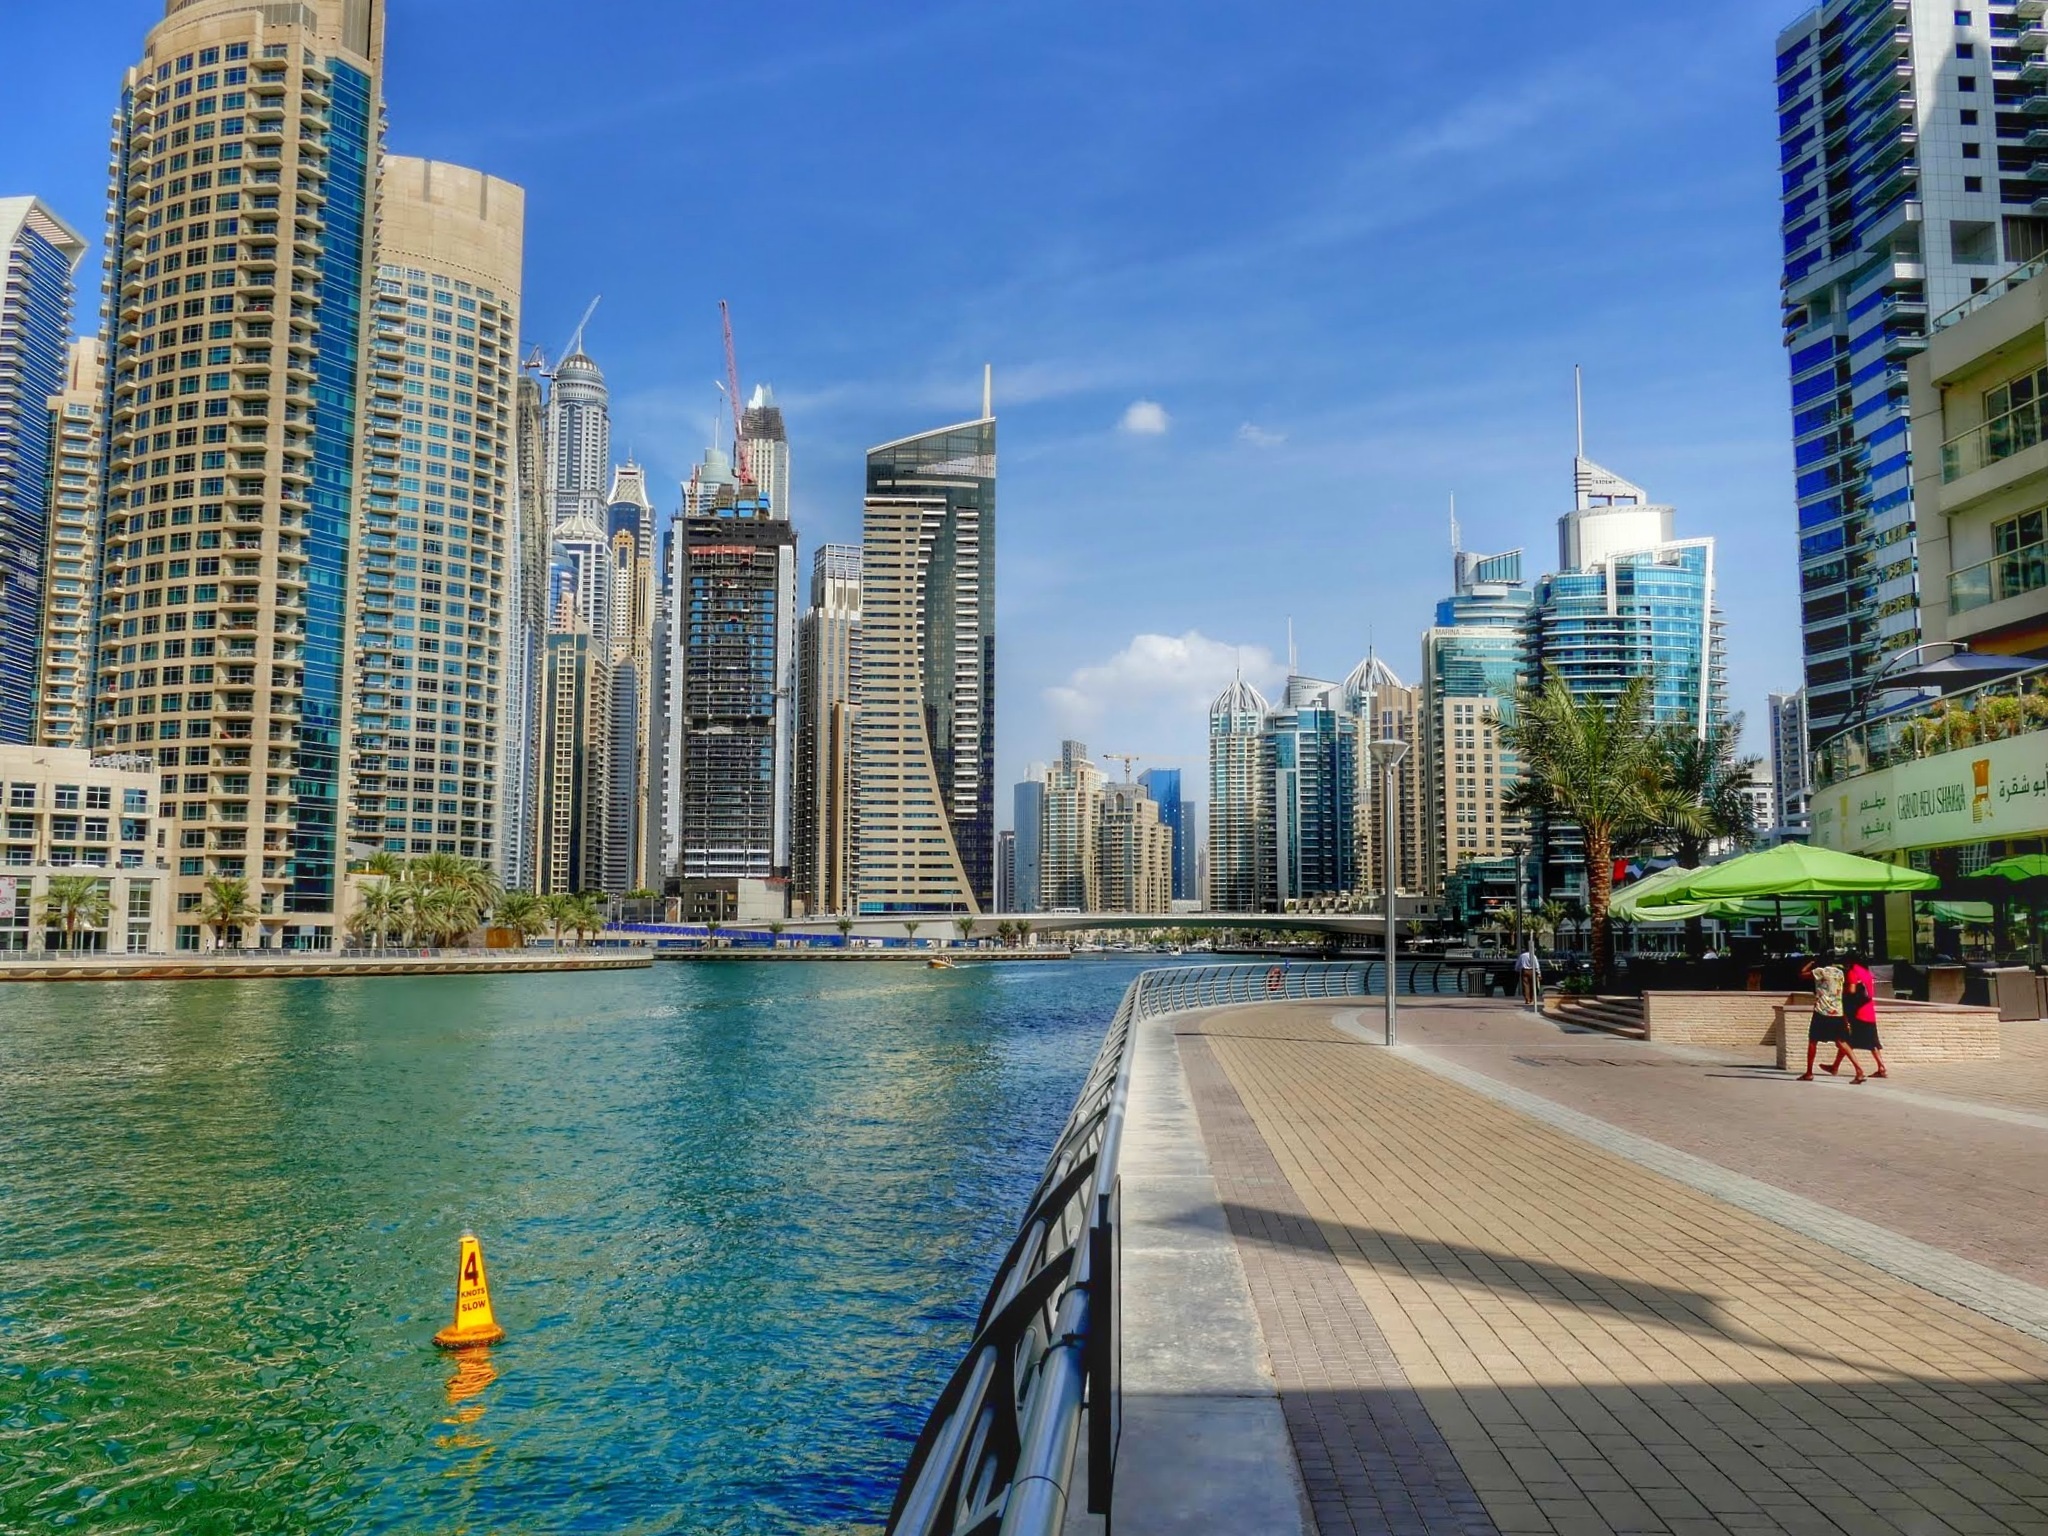
dock, architecture, skyline, building, city, skyscraper, walkway, cityscape, downtown, dubai, landmark, tourism, tower block, skyscrapers, metropolis, condominium, modern high rise building, u a e, urban area, human settlement, metropolitan area